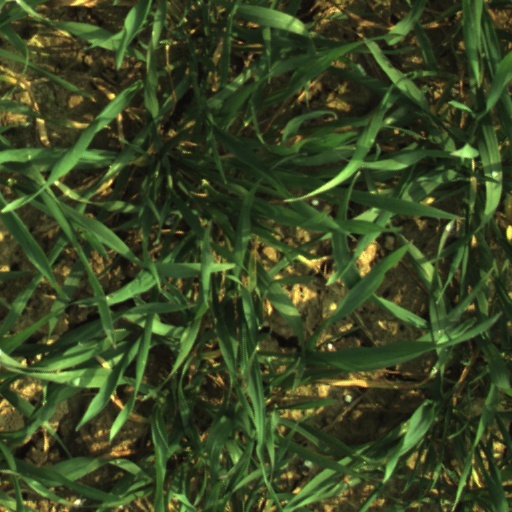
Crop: wheat